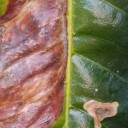
Label: Phoma